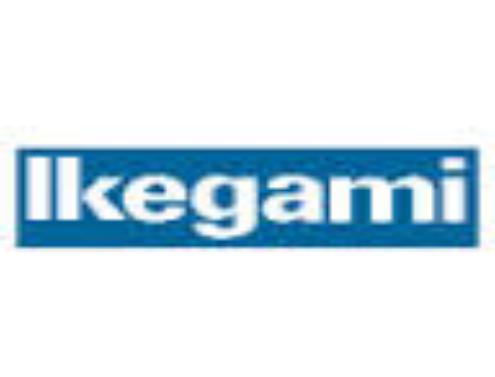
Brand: Ikegami
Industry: Electronic